Hachigata Station

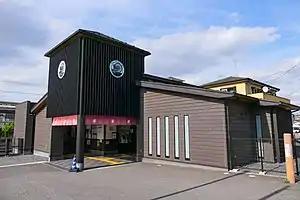
Hachigata Station in April 2021

is a passenger railway station in the town of Yorii, Saitama, Japan, operated by the private railway operator Tōbu Railway.